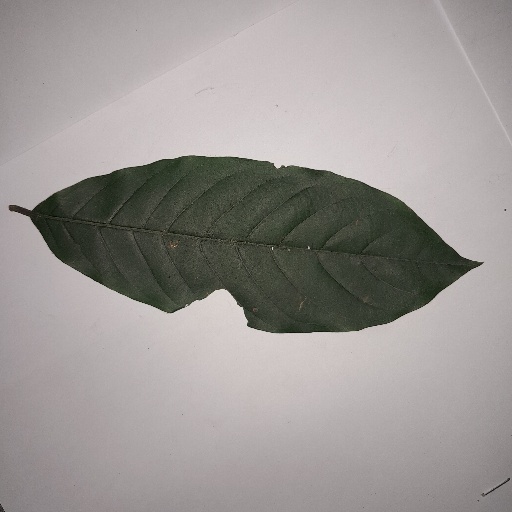
Species: HariTaki
Leaf condition: Shot Hole